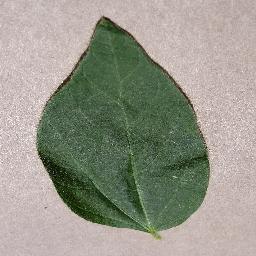
Label: Soybean___healthy